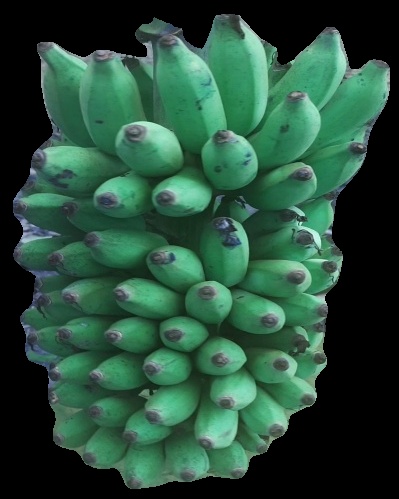
Variety: elakki-bale
Grade: grade2